Nelson Sullivan

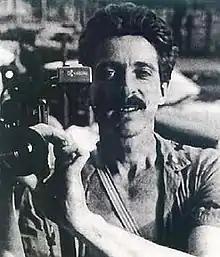

John Nelson Sullivan (March 15, 1948 – July 4, 1989) was an American videographer who chronicled life in Downtown Manhattan’s arts and club scene from 1976 until his death. His hundreds of videos documented daily life in the city, nights out on the town and private moments with friends in the local entertainment community, including RuPaul, Keith Haring, Sylvia Miles, Larry Tee, Susanne Bartsch, Tom Rubnitz, Lady Bunny, Phoebe Legere, Michael Musto, Ethyl Eichelberger, John Sex, and Michael Alig.